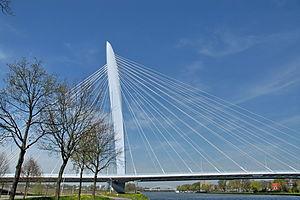
Cet article dresse une liste de ponts remarquables des Pays-Bas, tant par leurs caractéristiques dimensionnelles, que par leur intérêt architectural ou historique. La catégorie lien donne la classification de l'ouvrage parmi ceux présentés et propose un lien vers la fiche technique du pont sur le site Structurae, base de données et galerie internationale d'ouvrages d'art. La liste peut être triée selon les différentes entrées du tableau pour voir ainsi les ponts en arc ou les ouvrages les plus récents par exemple. Les colonnes donnant la portée et la longueur, exprimées en mètres, indiquent respectivement la distance entre les pylônes de la travée principale et la longueur totale de l'ouvrage, viaducs d'accès compris.